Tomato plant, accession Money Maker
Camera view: tilt-top (135 deg); turntable rotation: 300 degrees
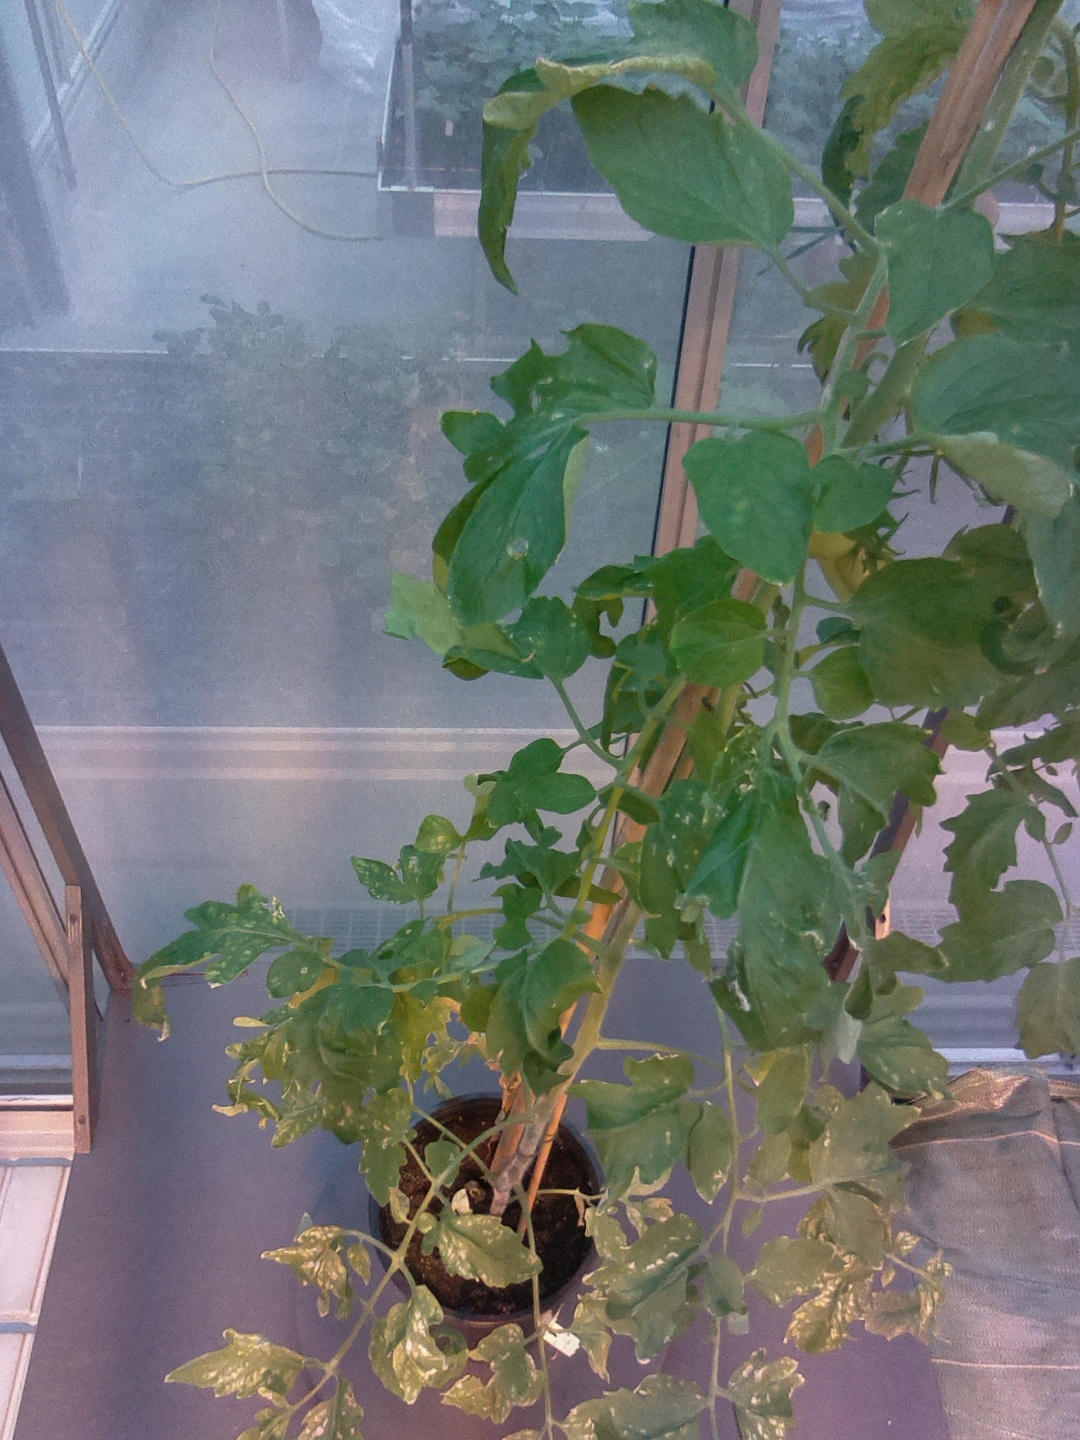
BBCH growth stage 74: 40%-50% of final fruit size